Brian Eno

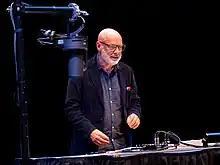
Eno at the Barbican Centre on 23 October 2022

In January 2016, a new Eno ambient soundscape was premiered as part of Michael Benson's planetary photography exhibition "Otherworlds" in the Jerwood Gallery of London's Natural History Museum. In a statement Eno commented on the unnamed half-hour piece: